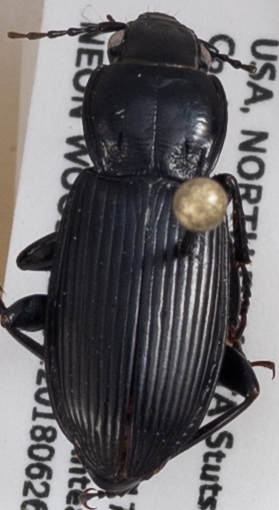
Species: Pterostichus melanarius melanarius
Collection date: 2018-06-26
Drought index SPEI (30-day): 0.438
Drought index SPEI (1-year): -0.656
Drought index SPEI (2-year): -0.17